New York Film Academy

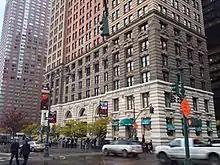
New York Film Academy branch located in the Whitehall Building in Downtown Manhattan near Battery Park

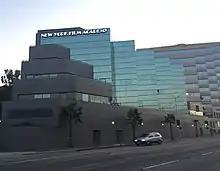
New York Film Academy: College of Visual and Performing Arts located in Burbank, California, next to Warner Brothers

NYFA's disciplines of study include filmmaking, Producing, Screenwriting, Cinematography, Digital editing, Documentary Filmmaking, Acting for Film, 3D Animation and Visual Effects, Entertainment Media, Photography, Game Design, Musical Theater and Virtual Reality, as well as an English as a second language program that aims to combine traditional language learning with activities related to the arts. In 2007, NYFA partnered with NBC News to start a program in Broadcast Journalism. In 2010 the contract between NYFA and NBC expired, but the broadcast journalism programs at NYFA continue to be offered by many of the original faculty. NYFA degree programs, workshops, and short-term courses are held around the world. Summer workshops are offered at Harvard University. International locations include Australia, Florence, Paris, Kazakhstan, Beijing, and Shanghai. Other international locations are offered at various times of the year.